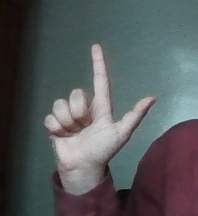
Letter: laam